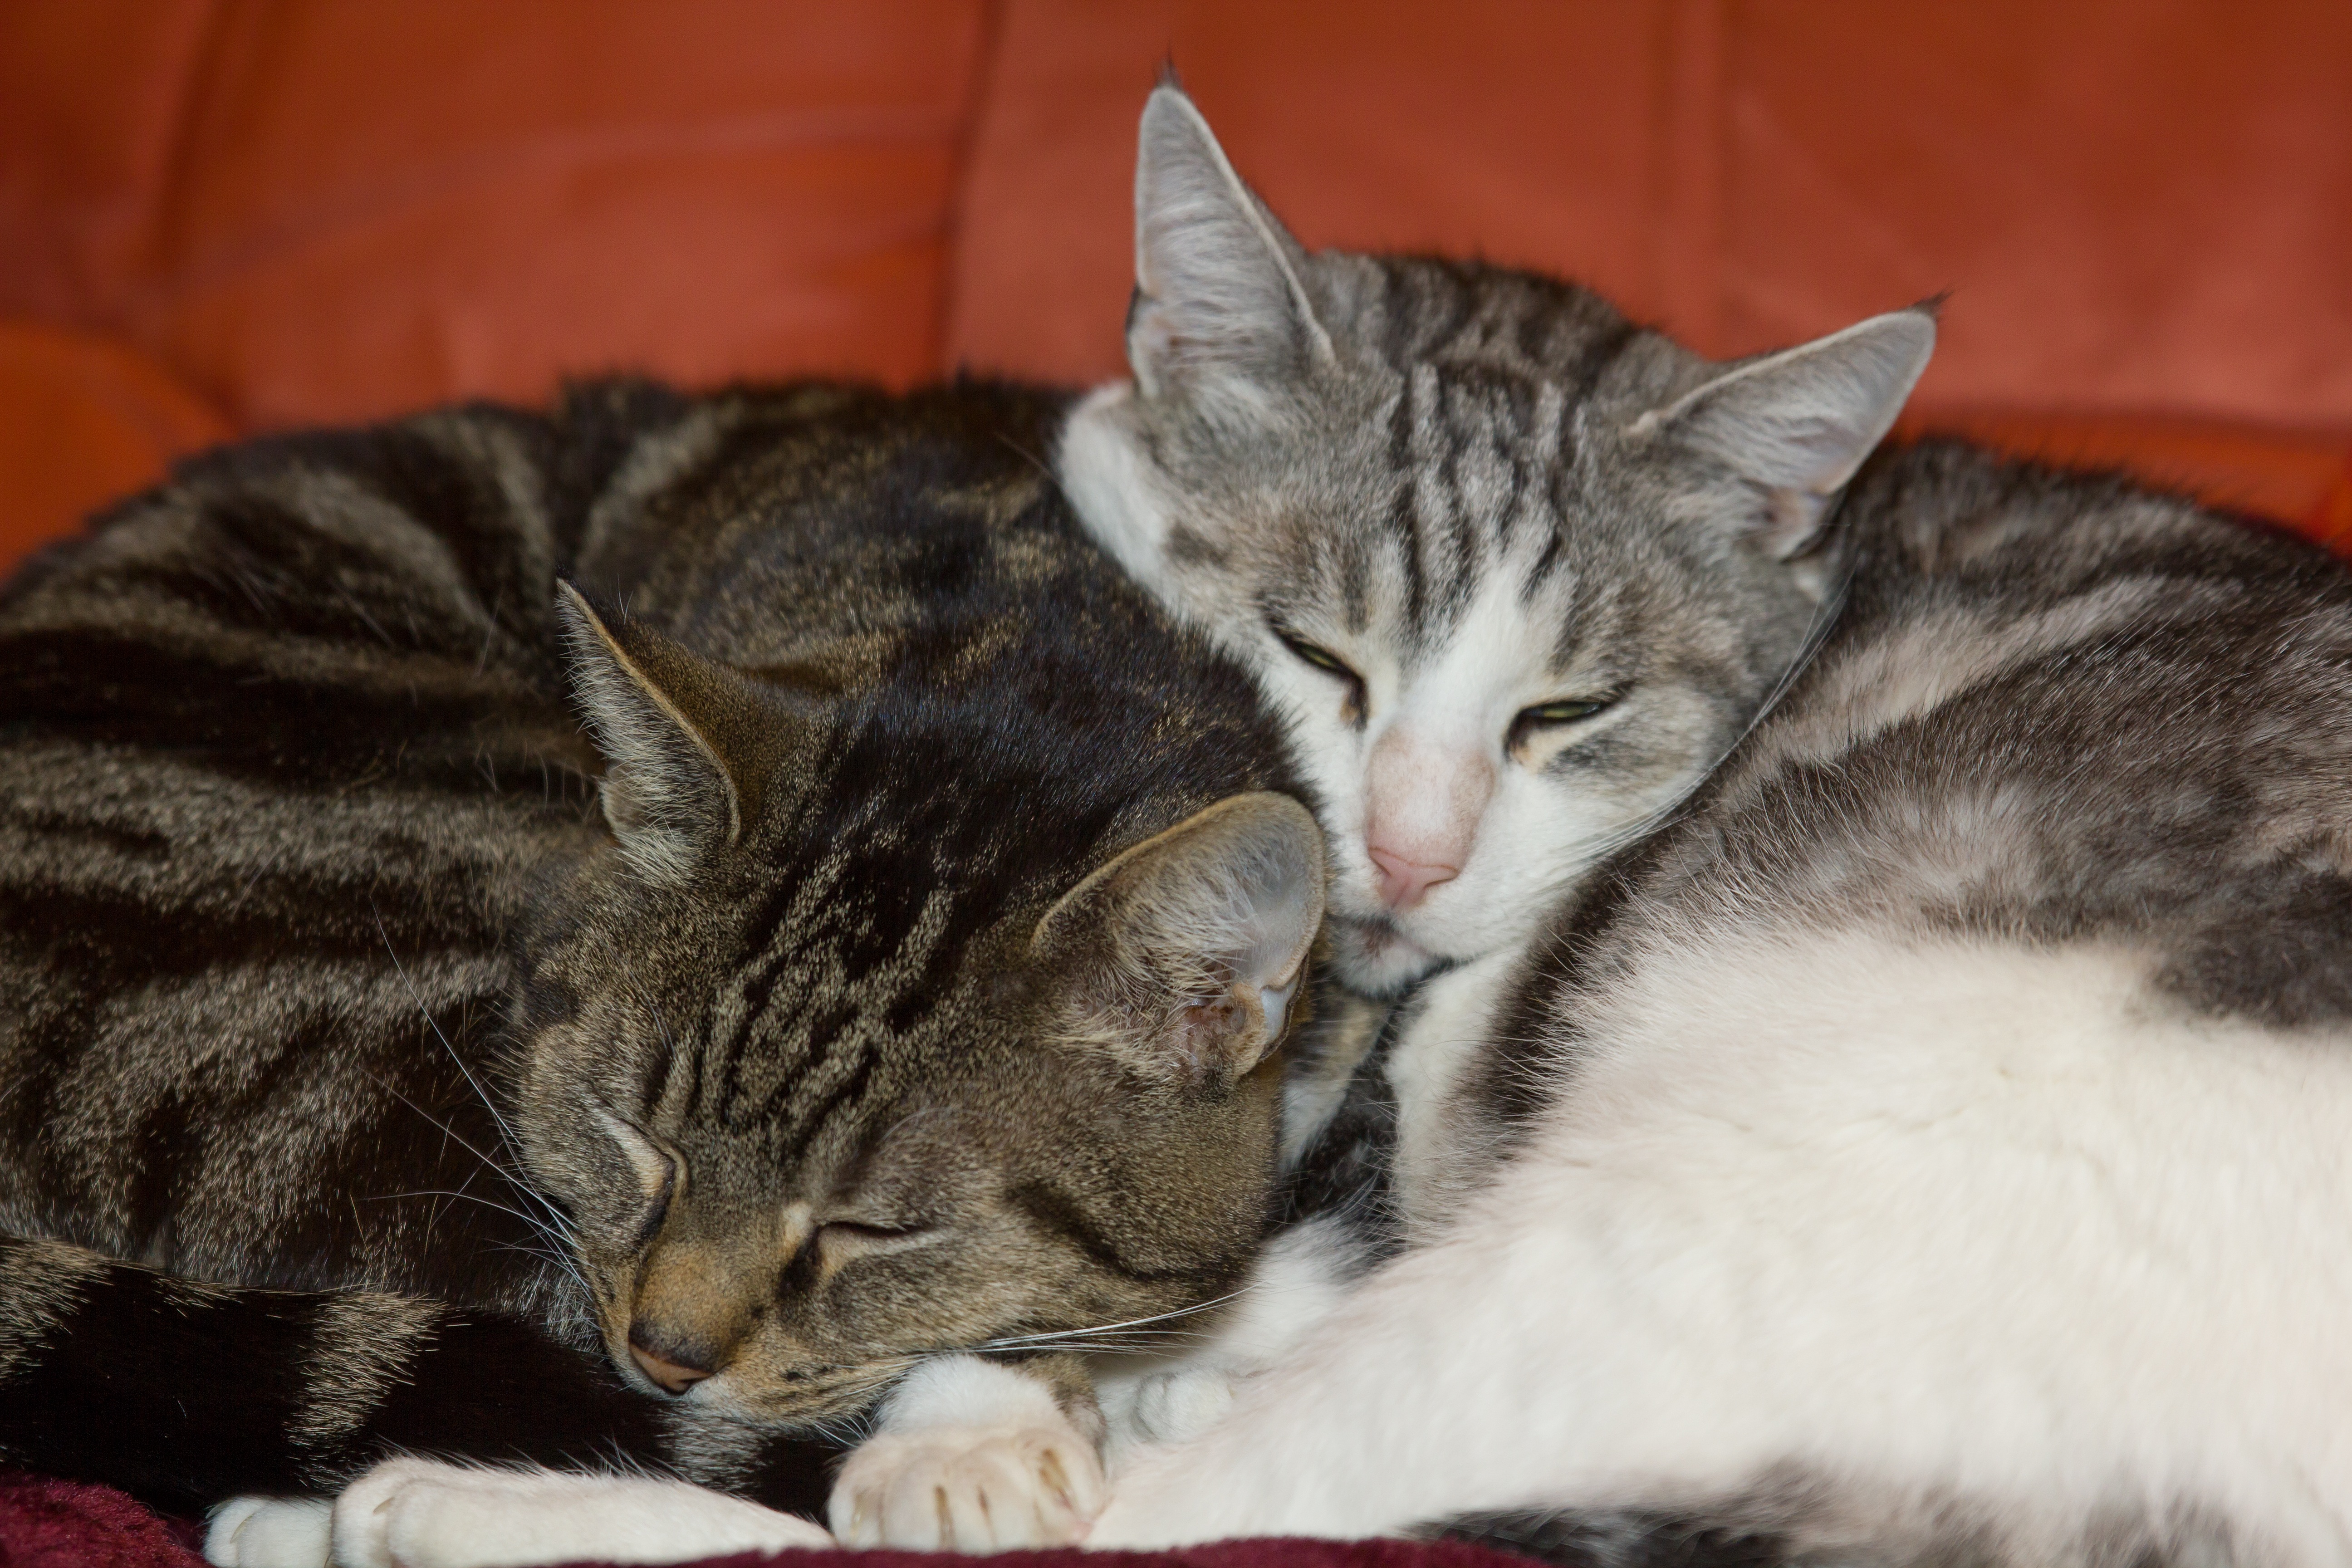
sweet, animal, cute, pet, fur, kitten, cat, mammal, whiskers, vertebrate, cuddly, domestic cat, wildlife photography, cat's eyes, feel at home, tabby cat, smooch, love for animals, european shorthair, small to medium sized cats, cat like mammal, domestic short haired cat, pixie bob, american shorthair